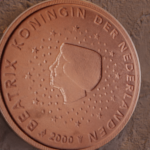
Coin value: 2cents
Country: nl
Edition: 2000